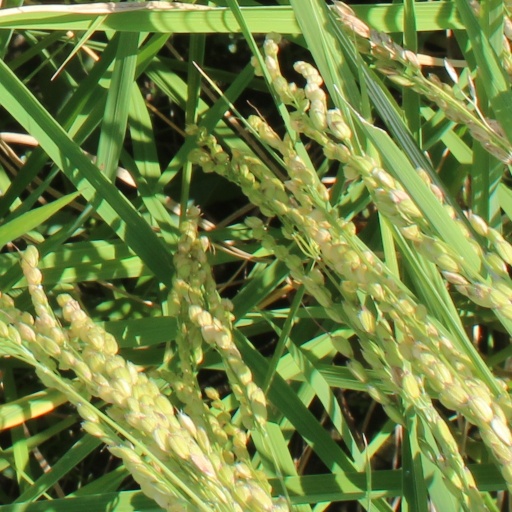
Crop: rice